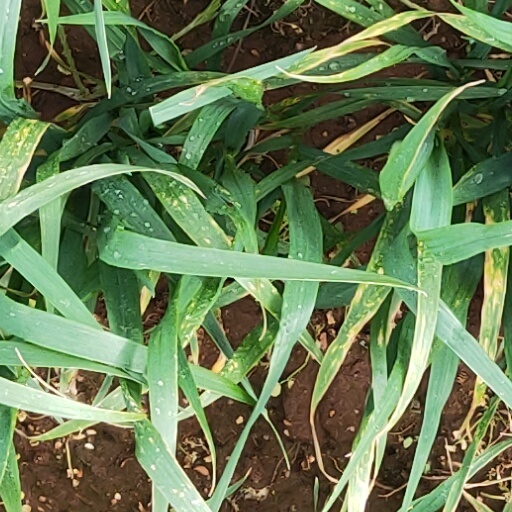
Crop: wheat